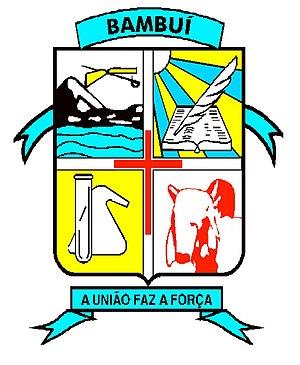
Bambuí est une municipalité brésilienne de l'État du Minas Gerais et la microrégion de Piumhi.